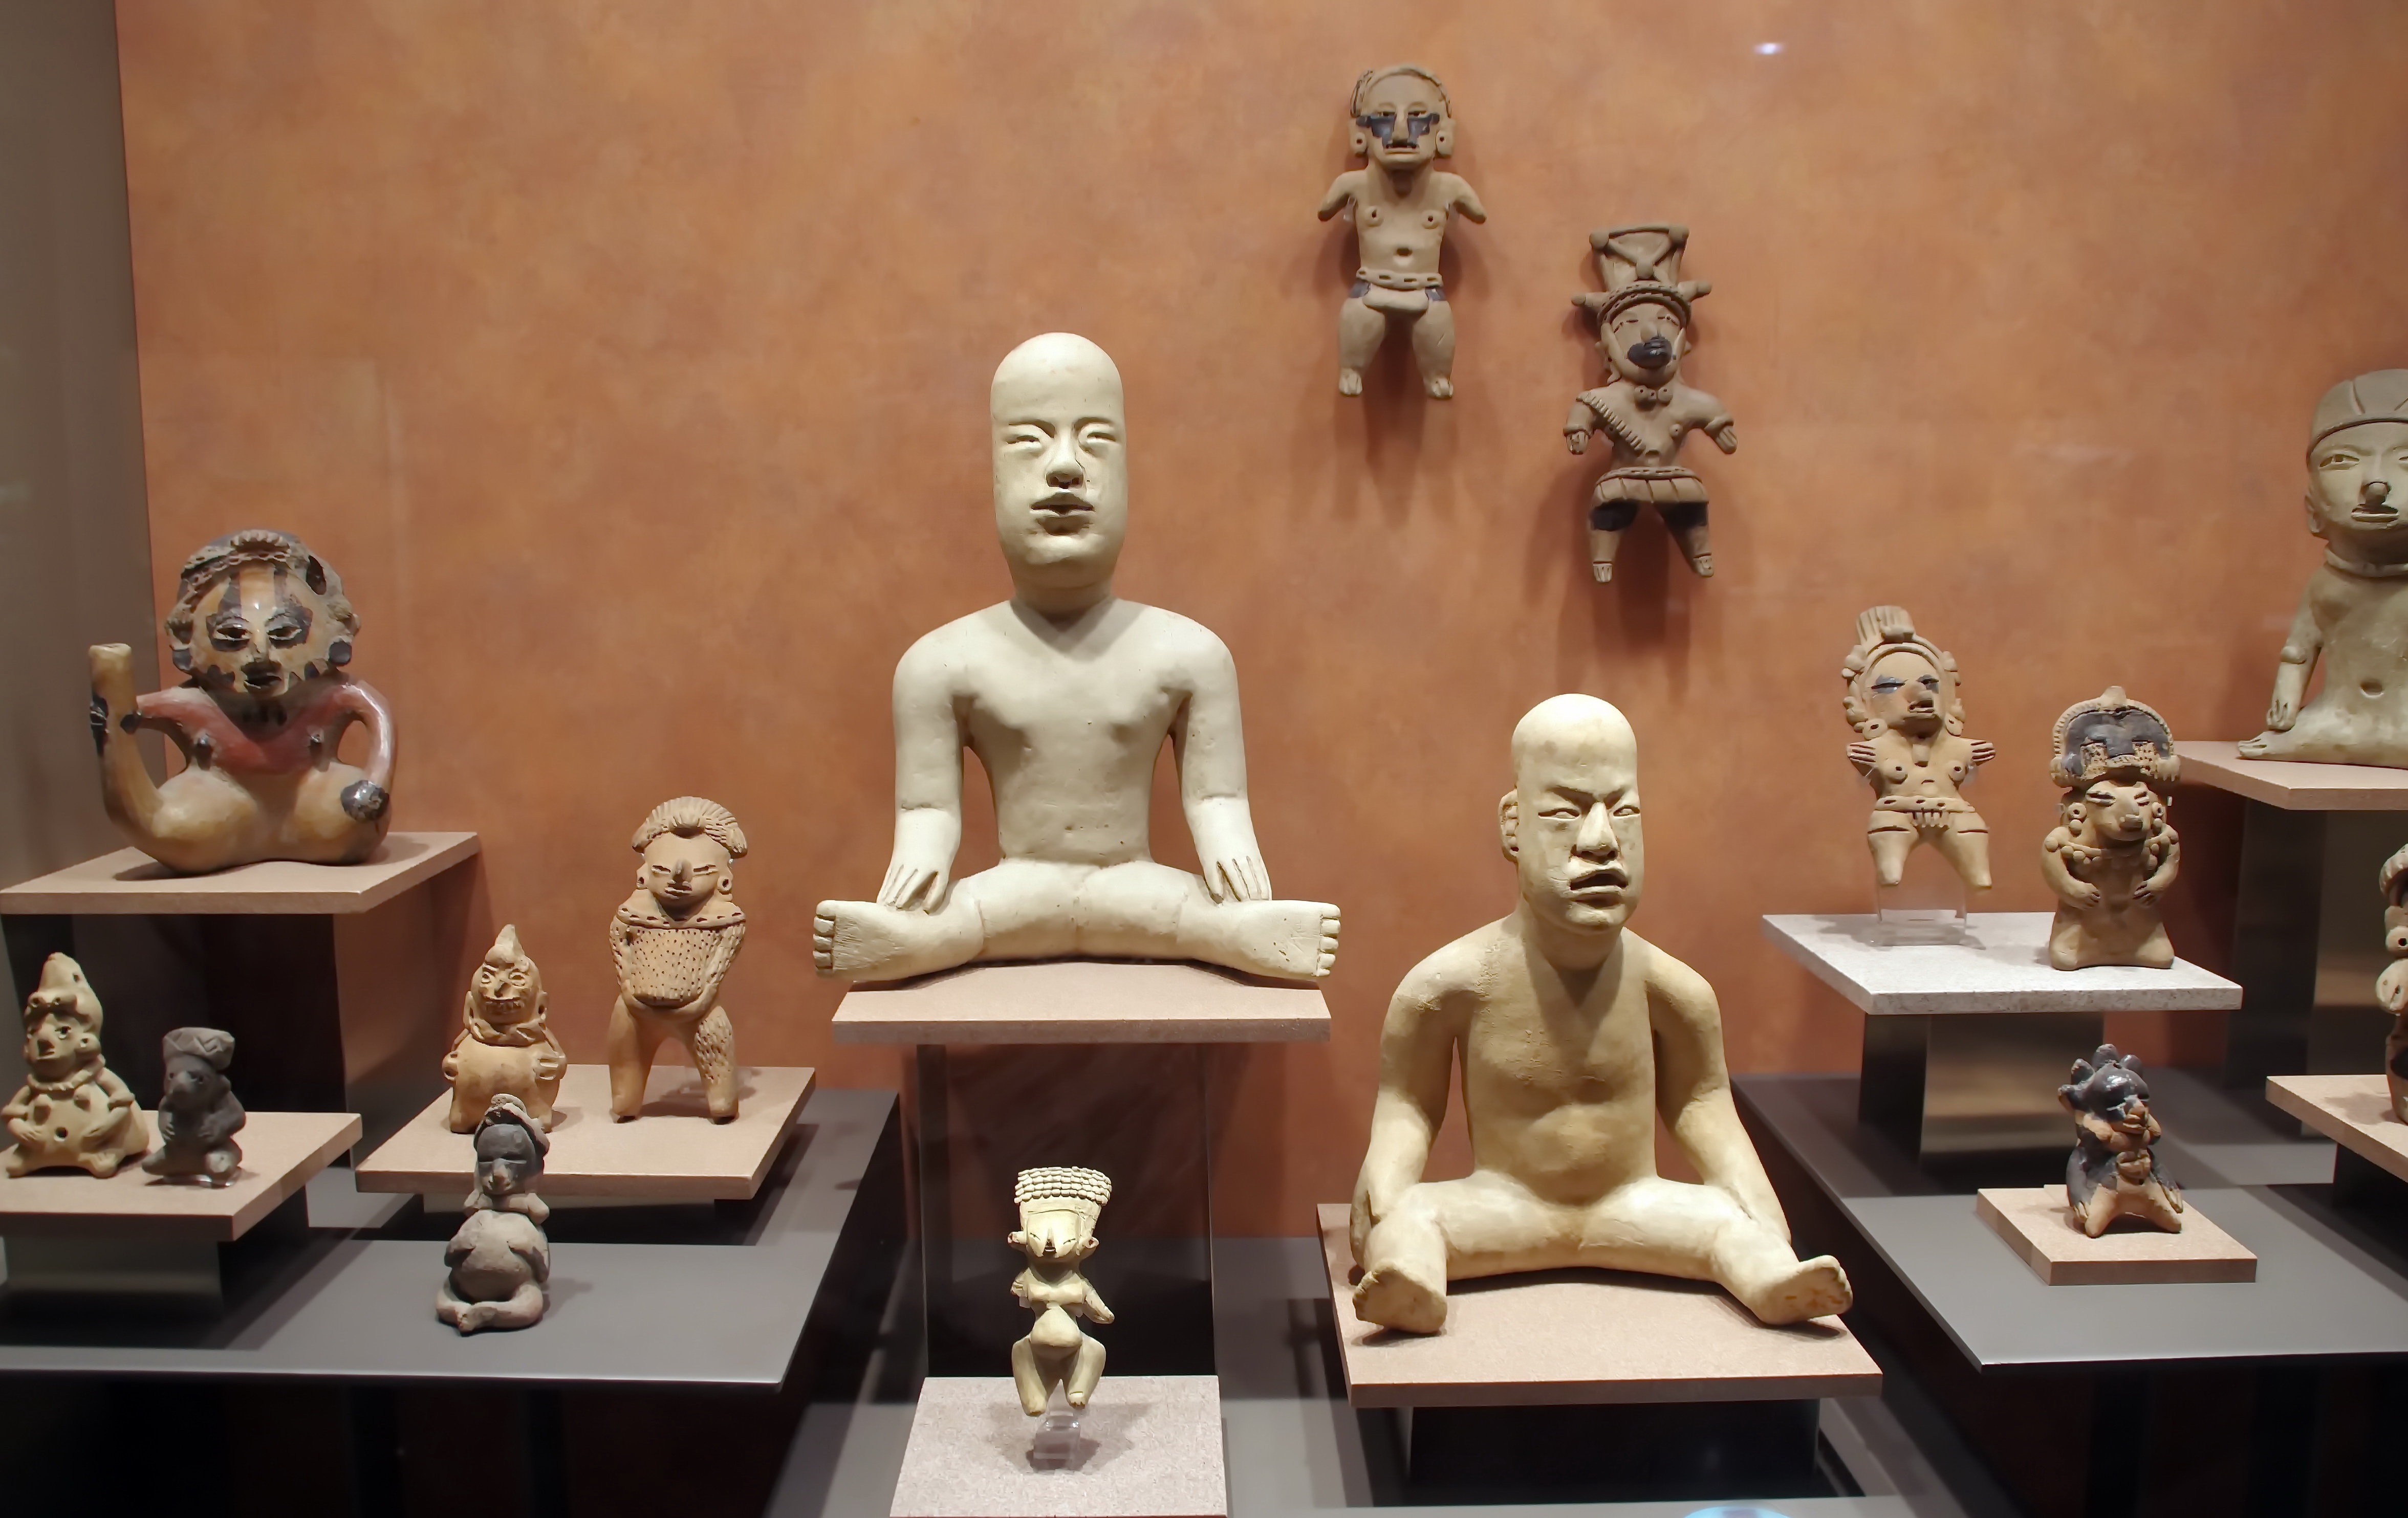
statue, religion, sculpture, art, temple, mexico, statues, tourist attraction, carving, gautama buddha, ancient history, anthropological museum, divinities, deformity, tabletop game